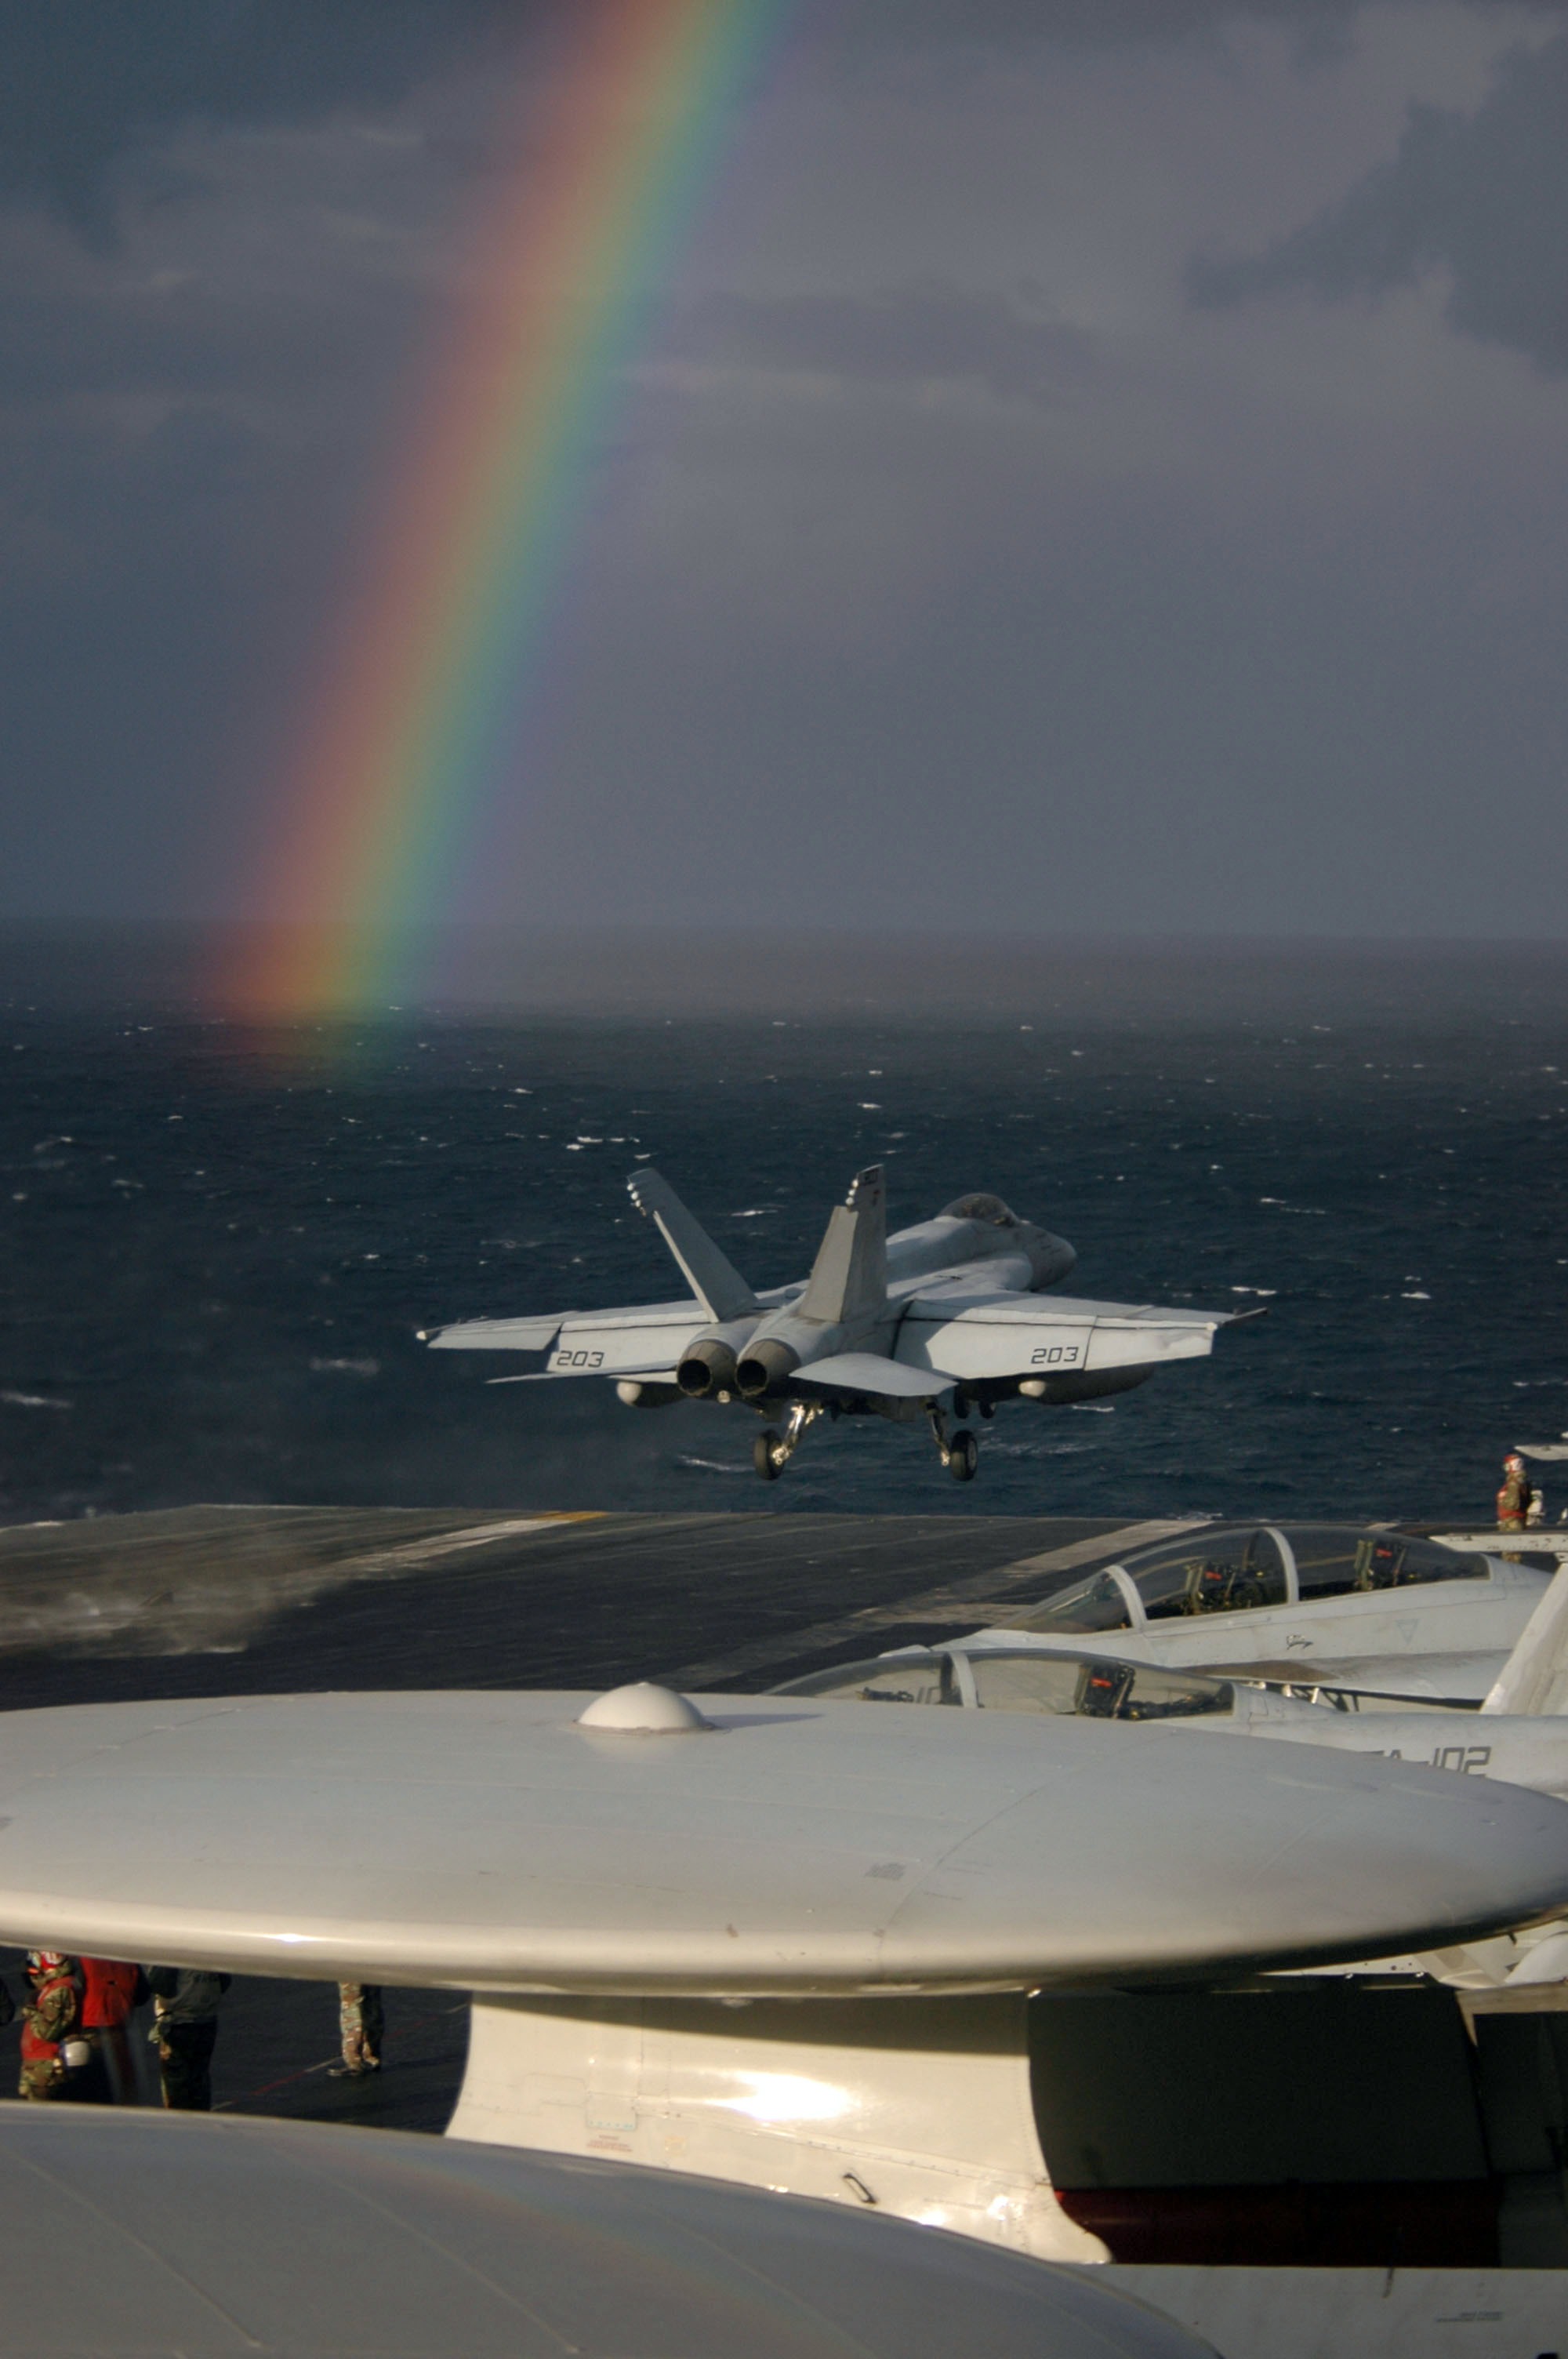
sea, water, ocean, wing, sky, ship, airplane, aircraft, military, jet, vehicle, airline, aviation, flight, clouds, rainbow, airliner, navy, fighter, carrier, takeoff, boeing 777, dec, atmosphere of earth